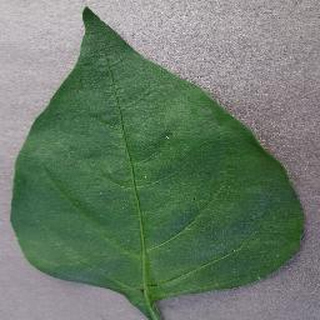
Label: healthy_bell_pepper